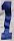
Number: 1